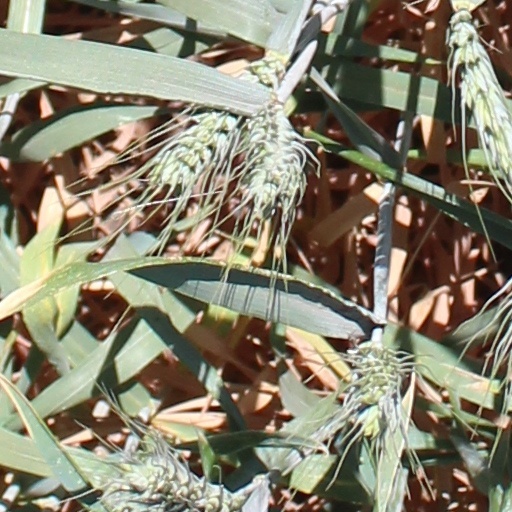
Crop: wheat